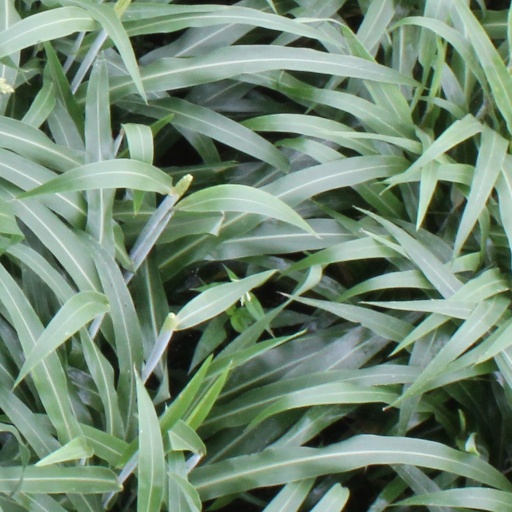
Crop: sorghum